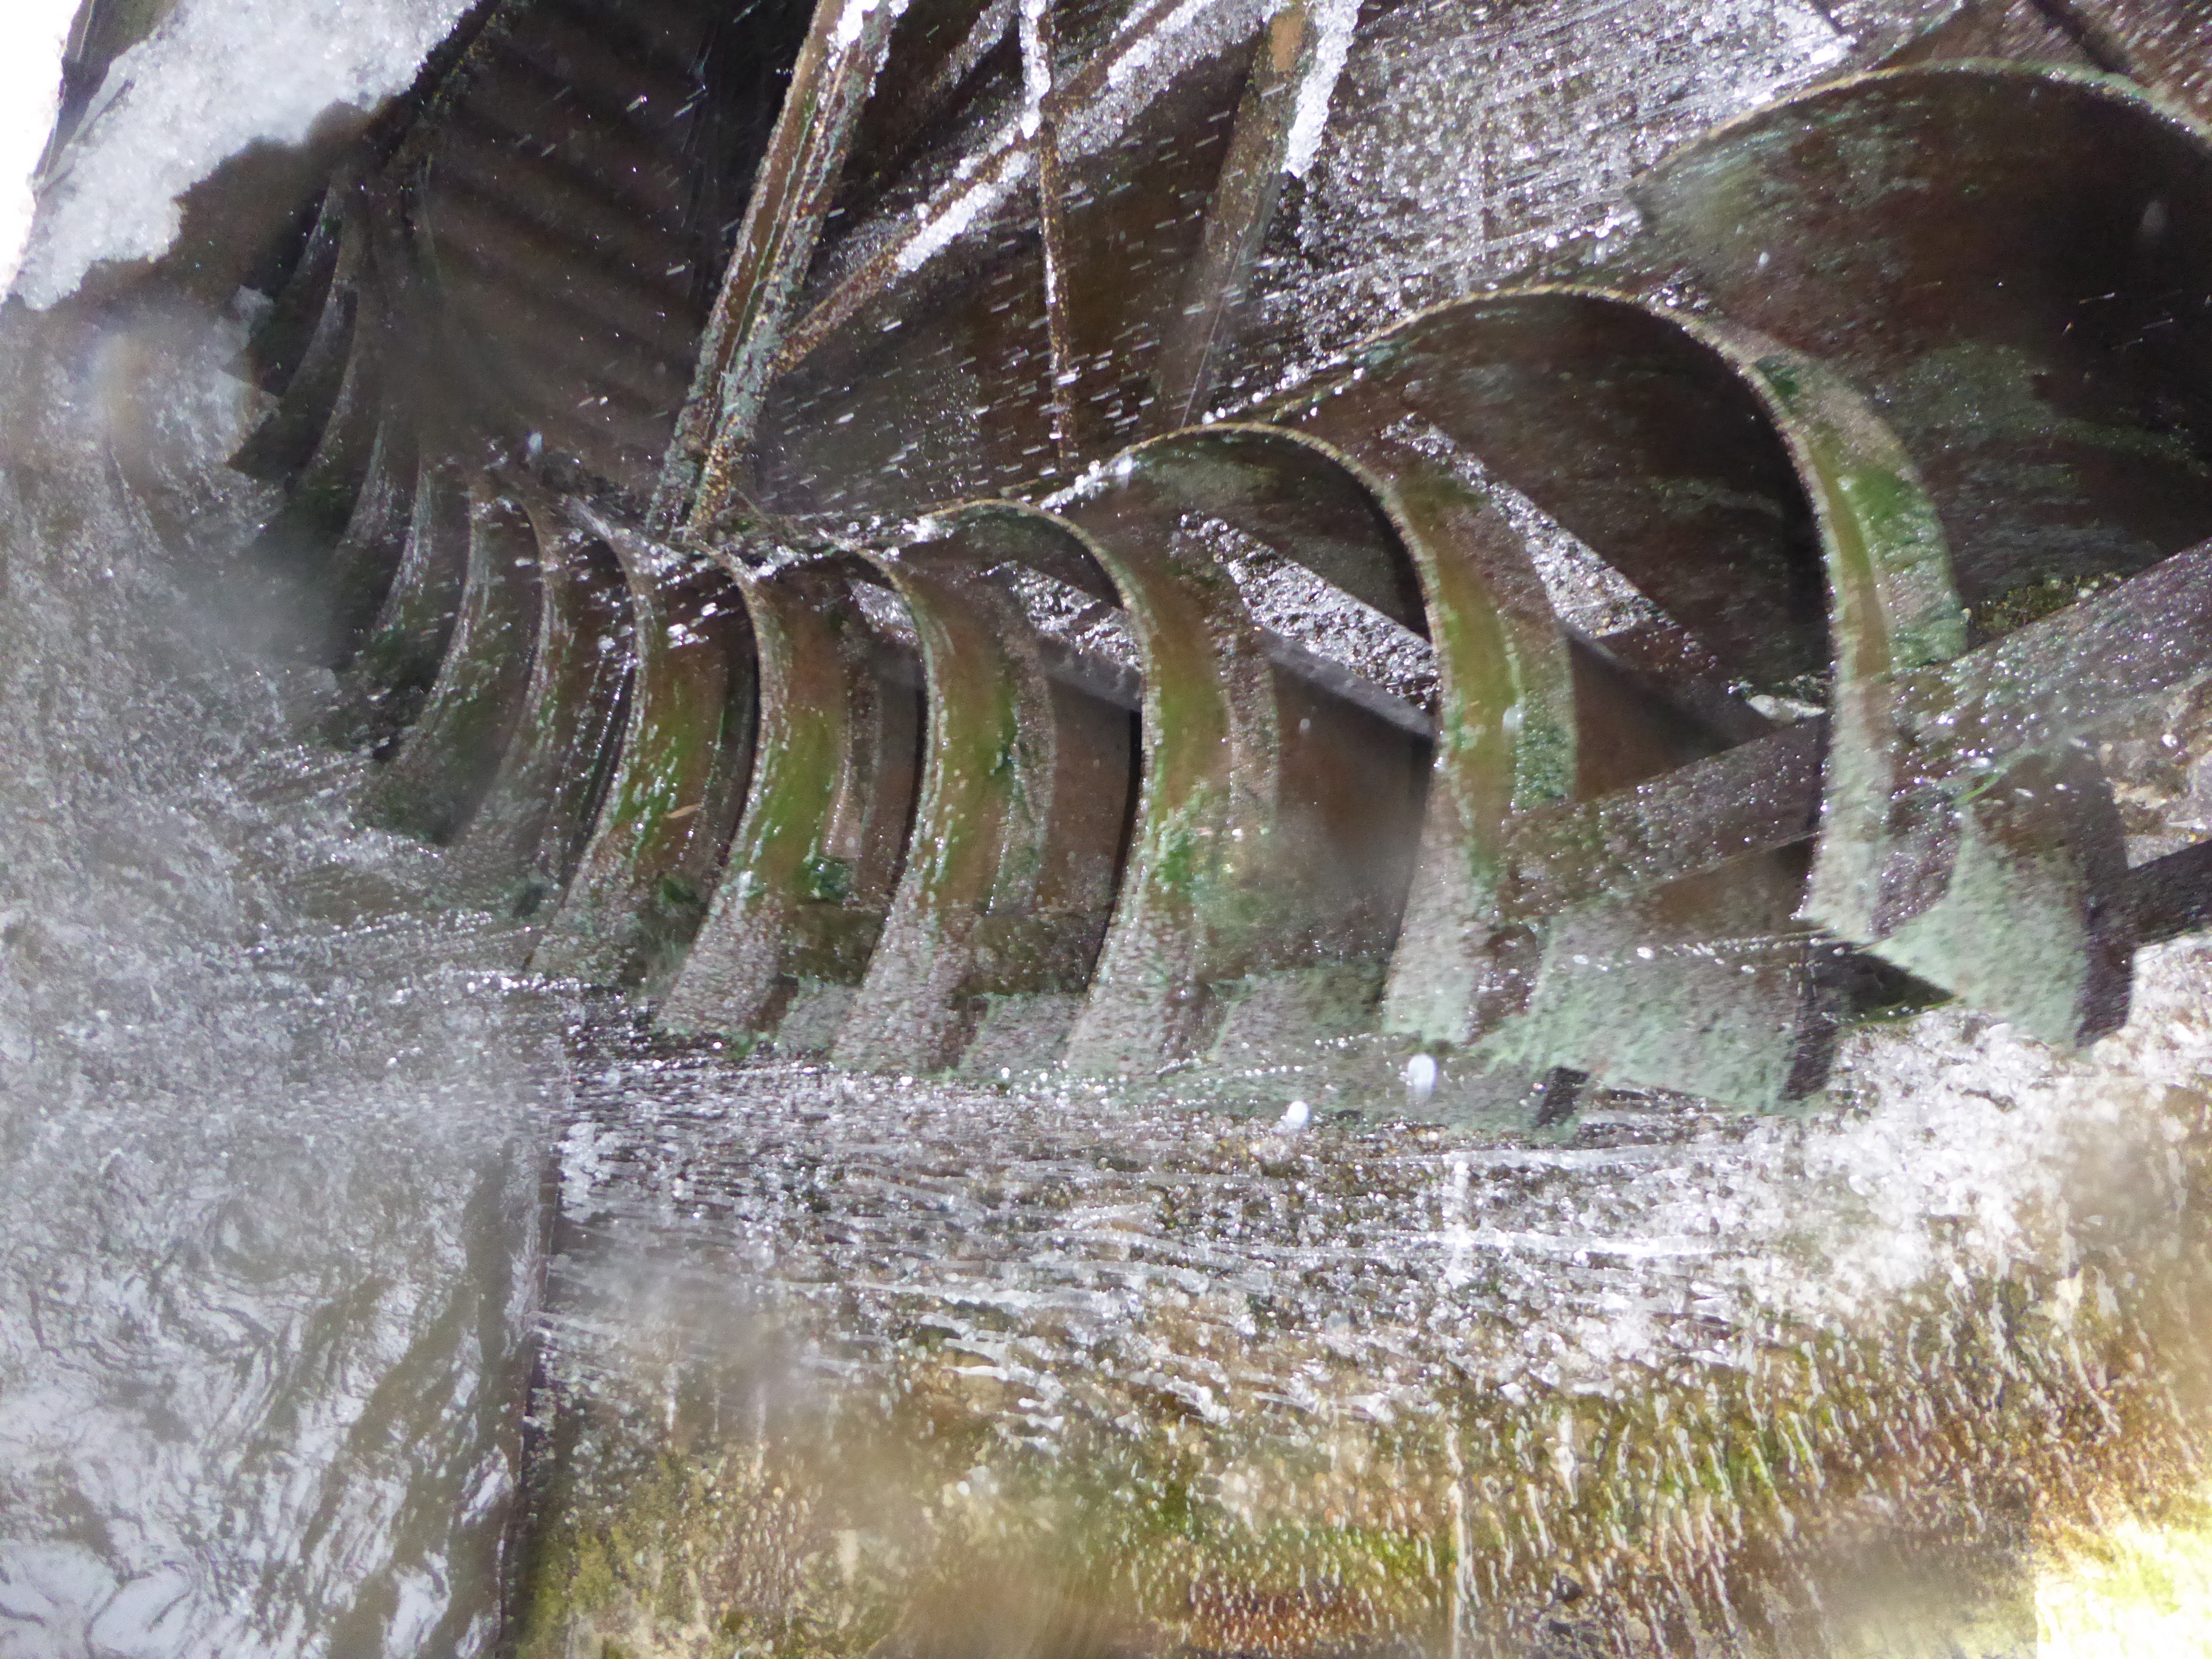
watermill, water